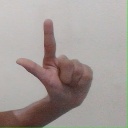
अक्षर: ल